Văratec Monastery

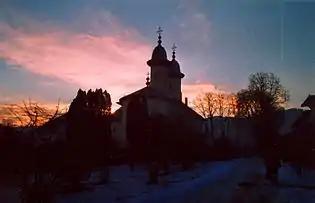
Văratec Monastery – sunset

From 2002 the monastery abbess is stavrophore mother Iosefina Giosanu, sister of Ioachim Giosanu bishop and niece of Ioanichie Bălan archimandrite.